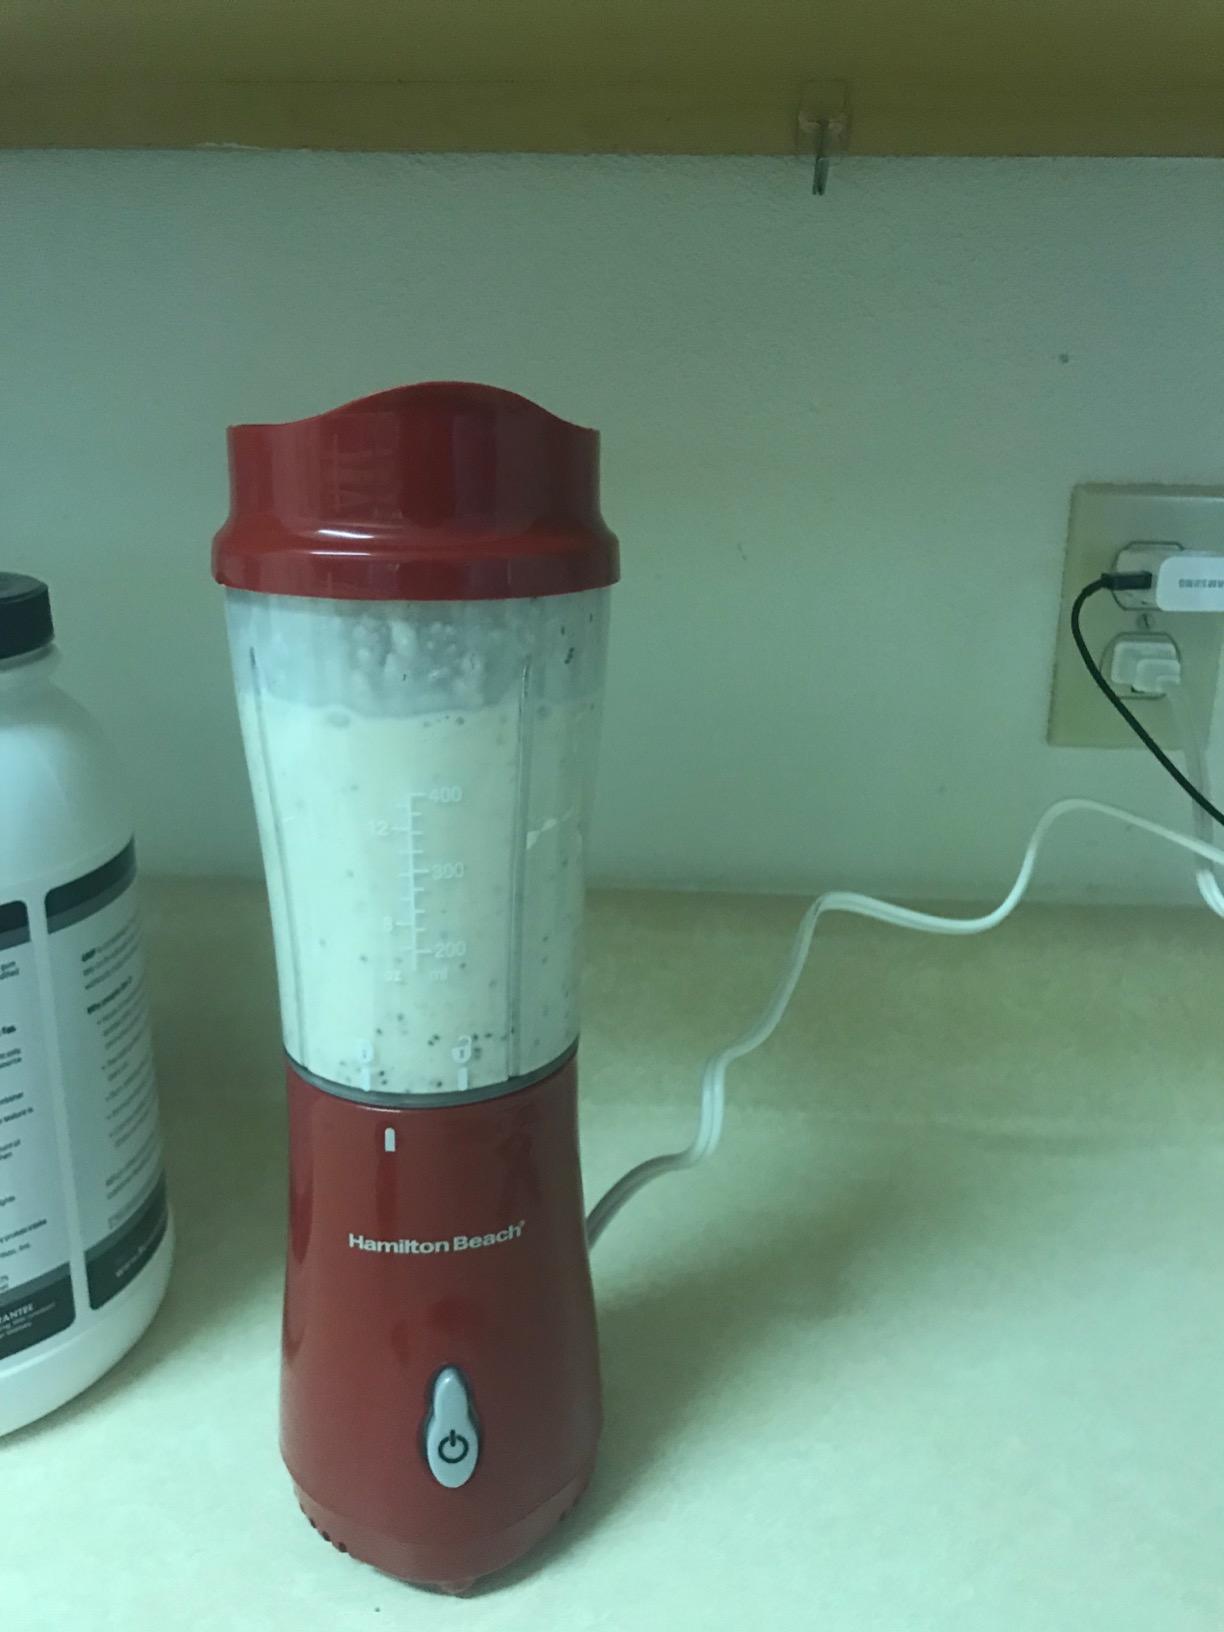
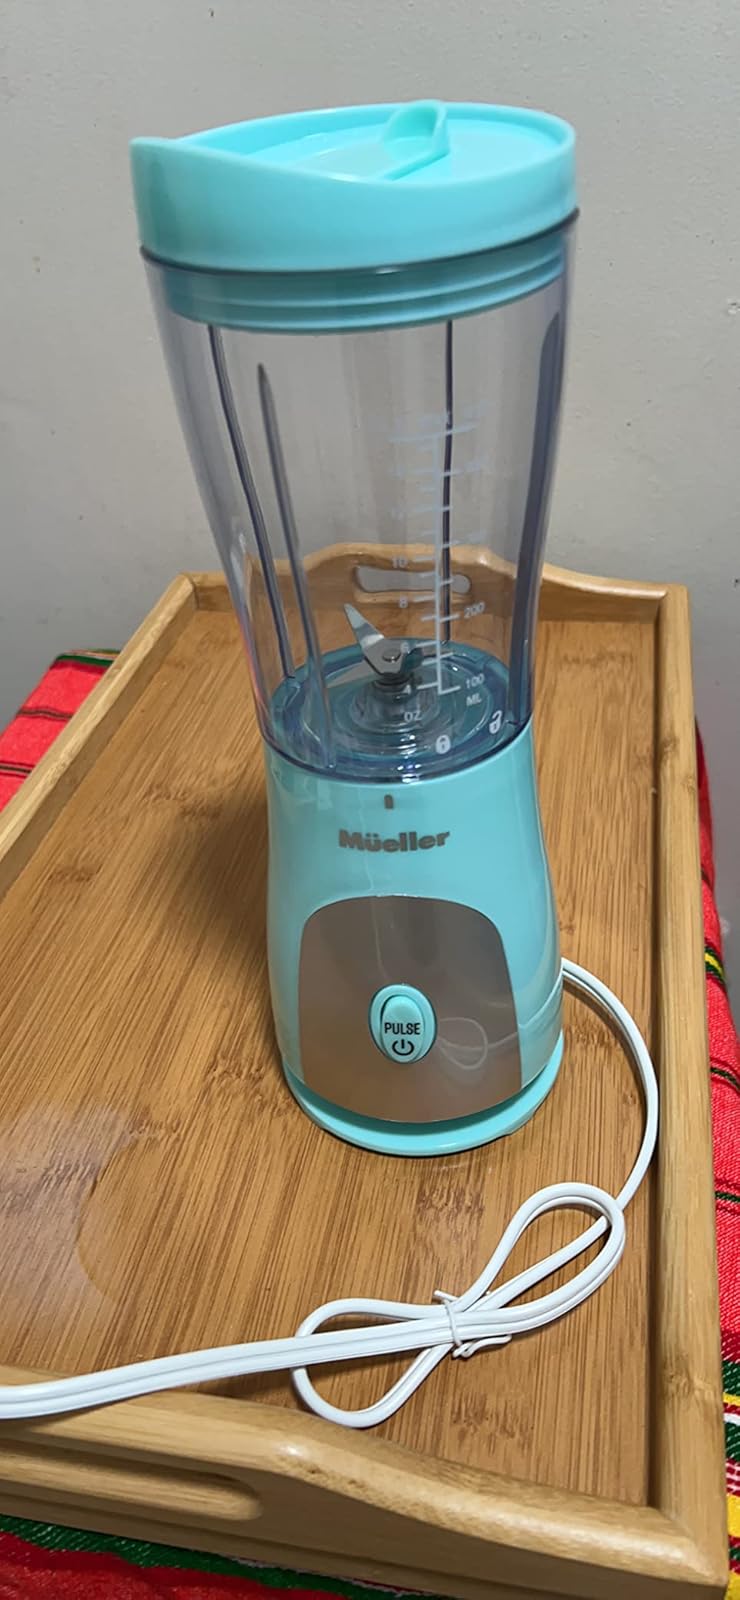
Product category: items_blender
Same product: no